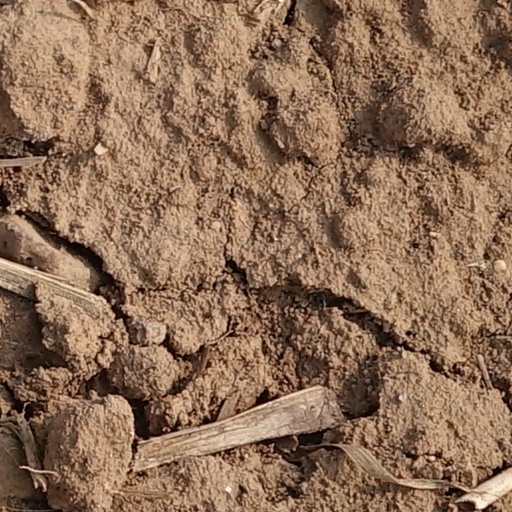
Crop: wheat